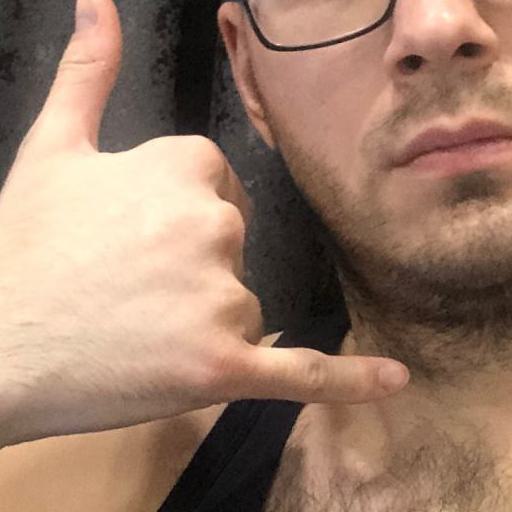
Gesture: call